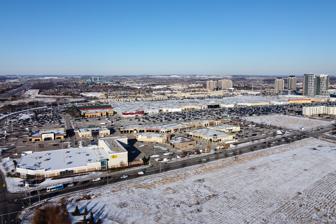
Building: Vaughan Mills
Country: Canada
Year built: 2004
Outlet shopping mall in Vaughan, Ontario, Canada Vaughan Mills Aerial view of Vaughan Mills Location Vaughan , Ontario , Canada Coordinates 43°49′31.75″N 79°32′20.32″W / 43.8254861°N 79.5389778°W / 43.8254861; -79.5389778 Address 1 Bass Pro Mills Drive Opening date November 4, 2004 ; 20 years ago ( 2004-11-04 ) Developer Mills Corporation Management JLL Owner Ivanhoé Cambridge No. of stores and services 253 No. of anchor tenants 16 Total retail floor area 1,300,000 sq ft (120,000 m 2 ) Website Vaughan Mills Vaughan Mills is a regional outlet mall located at the southeast quadrant of the Highway 400 and Rutherford Road interchange in Vaughan , Ontario , just south of Canada's Wonderland . It is one of the largest enclosed shopping centres in Canada , and the largest shopping mall in York Region with almost 1.3 million square feet (120,000 m 2 ) of retail space. The complex has over 200 retail stores, restaurants, and entertainment outlets. The mall is served by York Region Transit bus routes at the Vaughan Mills Terminal , with frequent service to Vaughan Metropolitan Centre subway station , the northern terminus of Line 1 Yonge-University of the Toronto subway , 2 kilometres (1.2 mi) to the south along Jane Street . History Vaughan Mills site in October 2000. Vaughan Mills food court before renovation in 2017, March 2015 The shopping centre was designed and built by Ivanhoé Cambridge and Mills Corporation , the latter of which owned a portfolio of malls across the United States. JPRA served as the design architect for the centre, with Bregman + Hamann Architects as the project architect. Like its American counterparts, Vaughan Mills incorporates a " race track " layout to maximize the exposure of the mall tenants. When Vaughan Mills was conceived in 1999, it was meant to be a slightly larger complex at 1.4 million square feet (130,000 m²), with up to 18 anchor retailers and a combined 245 stores and services. The shopping centre was intended to be a stepping stone for American retailers who wanted to enter the Canadian market, however Bass Pro Shops Outdoor World was the only U.S. retailer to make its exclusive launch there, while other anticipated retailers such as Bed Bath & Beyond and Burlington Coat Factory never opened at Vaughan Mills. In September 1999, Bed Bath & Beyond and Sun & Ski Sports were among the six American retailers that were announced as Vaughan Mills' first anchor tenants. An ESPN X Games Skatepark was also planned as the main entertainment venue site. Construction of the mall began in June 2003. It opened on November 4, 2004, and was the first regional enclosed shopping complex to be opened in the Greater Toronto Area (GTA) since the Erin Mills Town Centre in 1990 as well as the first in the GTA built in the 21st century. The mall had its two-millionth visitor less than two months after its opening. Vaughan Mills receives over 13.5 million patrons per year. In August 2006, the Mills Corporation sold its stake in Vaughan Mills to partner Ivanhoé Cambridge . In January 2013, plans were announced for an expansion of 150,000 square feet and 50 new stores to the mall, which opened in late 2014. On March 17, 2016, Saks Off 5th opened a 32,000 square feet (3,000 m 2 ) store in the mall. StyleSense and NASCAR Speedpark were closed in early 2012. They have been replaced by Calvin Klein and Legoland Discovery Centre . In 2018, Japanese retailer Uniqlo announced an expansion to open four new locations in malls, including Vaughan Mills, which opened on September 28, 2018, in the former HR2 location (which had opened in 2013). Name The mall was named following a trend by one of the real estate companies involved, The Mills Corporation, who named their "Landmark" mall developments ending in "Mills", hence "Vaughan Mills" was used for the mall name. The local origins of the name "Vaughan Mills" can be traced back to the location of a saw mill built near a farm on the main branch of the Humber River on Lot 12, Concession 8 in the 1830's, up the river from Woodbridge . A grist mill was later added to the site. This area was known as "Vaughan Mills" in historical maps and was located around where the present-day Vaughan Mills Road crosses the Humber River in the west end of the city, a notable distance away from the today's shopping mall complex. The farm and surrounding lands were redeveloped into residential housing in the 1990's. Neighbourhood 1 seating area Neighbourhood 2 seating area after the renovation Shops in Neighbourhood 4 Expansion Area opened in late 2014 Food Court after renovation in 2017 Uniqlo located in Neighbourhood opened in 2018 Public transit Vaughan Mills Terminal Vaughan Mills Terminal General information Location 1 Bass Pro Mills Drive, Vaughan , ON Owned by Regional Municipality of York Operated by York Region Transit Bus stands 8 Bus operators York Region Transit History Opened November 4, 2004 The Vaughan Mills Terminal is a York Region Transit (YRT) transit terminal located at 1 Bass Pro Mills Drive, near the northeast corridor of Vaughan Mills near the intersection of Rutherford Road and Jane Street. The terminal has oneRide ticket machines. Only YRT routes connect to this terminal. Sister malls in Canada Ivanhoé Cambridge stated in 2011 that their strategic plan was to have four sister malls in Canada, with Vaughan Mills as the first, and additional locations to be located near Calgary, Vancouver and Montreal. CrossIron Mills , located outside of Calgary, Alberta, opened on August 19, 2009. It has a number of the same retailers as the Vaughan Mills Mall, including Bass Pro Shops. The CrossIron Mills location opened in the spring of 2009, several months ahead of the main mall. The construction, leasing, and opening of the mall has paralleled Vaughan Mills to a degree, as it, too, has occurred during an economic recession. Tsawwassen Mills , located in Delta, British Columbia, at Highway 17 and 52nd Street on Tsawwassen First Nation Lands south of Vancouver. Construction began in January 2014 and the mall opened on October 5, 2016. Tsawwassen Mills is designed in a similar format to its sister malls and includes approximately 111,500 square metres (1,200,000 sq ft) of retail. Plans call for 16 anchor retailers, including the first Bass Pro Shops Outdoor World location in British Columbia announced as the first anchor tenant. Ivanhoé Cambridge had originally planned to build what would have been called Laval Mills in Laval, Quebec near Montreal, at the intersection of Quebec Autoroute 440 and Quebec Autoroute 25 . However, after three years of planning and analysis, these plans were abandoned in May 2011 citing that their criteria of feasibility and profitability were not met, partly because environmental issues as construction would have disrupted a number of wetlands on or directly connection to the project. At the time the project was cancelled Ivanhoé Cambridge stated they would continue plans for a Mills mall to be built in the Montreal region. Stores at Vaughan Mills Adidas Asics Aeropostale (closed in 2016) A/X Armani Exchange (closed) Bass Pro Shops Outdoor World Bath & Body Works Bell Build-A-Bear Workshop Coles (closed in 2018) Disney Outlet (closed in 2021) Dr. Martens French Connection (closed in 2016) Forever 21 (closed in 2019) Geox H&M Hallmark (closed in 2018) HMV (closed in 2017) Holt Renfrew HR2 (closed in 2018, replaced by Uniqlo ) LEGOLAND Discovery Centre Toronto Levi's Outlet Store Nike Factory Store Reebok Starbucks Sunglass Hut The North Face Toys "R" Us / Babies "R" Us Trade Secrets Yogen Früz See also Other outlet malls in the Greater Toronto Area: Toronto Premium Outlets Dixie Outlet Mall Outlet malls in the Greater Golden Horseshoe: Outlet Collection at Niagara - St. Catharines, Ontario (located at the west base of the Garden City Skyway ) Tanger Outlets Cookstown - Cookstown, Ontario (located along Highway 400 at Simcoe 89, approximately 30 minutes north of Vaughan Mills) References